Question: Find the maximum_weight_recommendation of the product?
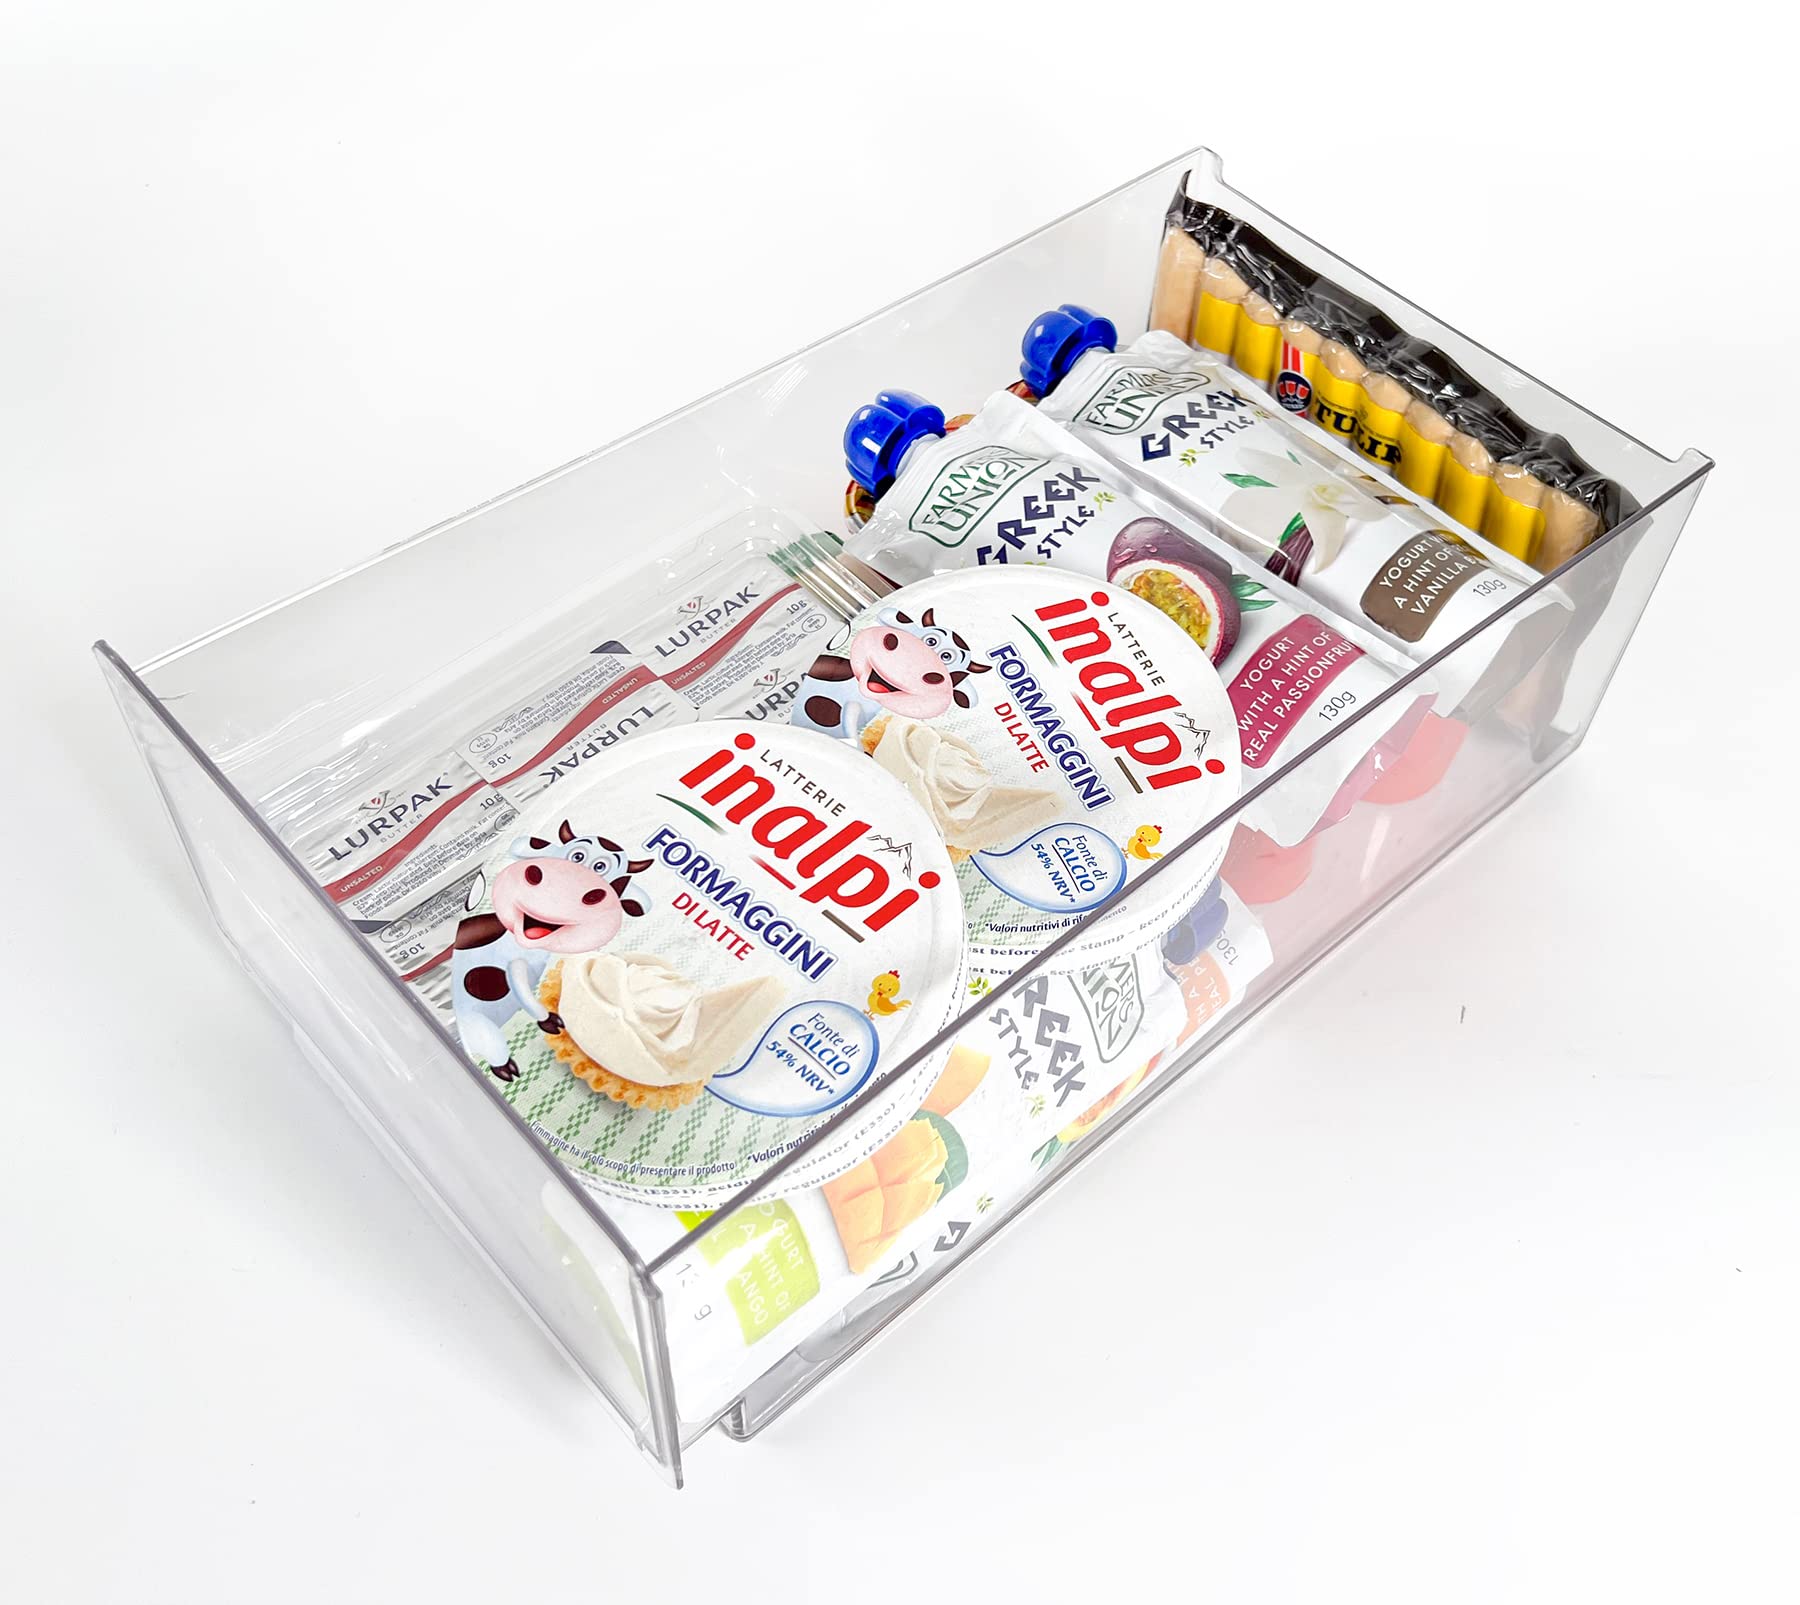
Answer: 130.0 gram